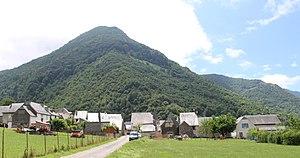
Ilhet (Hautes-Pyrénées)
Ilhet est une commune française située dans le département des Hautes-Pyrénées, en région Occitanie.